Lara Melda

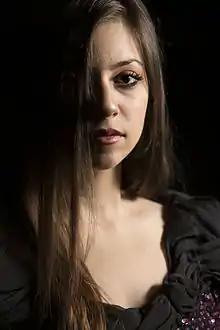
Lara Melda by Mark Woods-Nunn

Lara Melda Ömeroğlu (born 16 December 1993), known professionally as Lara Melda, is a British concert pianist.